Minamoto no Yoriie

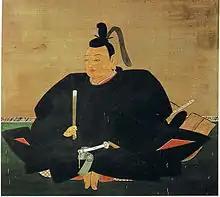

was the second "shōgun" (1202–1203) of Japan's Kamakura shogunate, and the first son of first shōgun Yoritomo. His Dharma name was Hokke-in-dono Kingo Da'i Zengo (法華院殿金吾大禅閤).